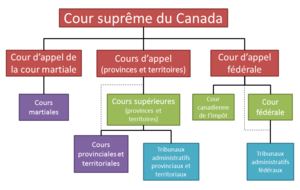
Schéma de l'organisation judiciaire du Canada (coloré par type de tribunal)
Une cour d'appel au Canada est un tribunal responsable d'entendre les appels des décisions des tribunaux dans une province ou au niveau fédéral. Les cours d'appel sont situées tout juste avant la Cour suprême du Canada dans le système judiciaire canadien. Les compétences des cours d'appel ne sont pas uniformes à travers le pays et sont définies par des lois particulières.